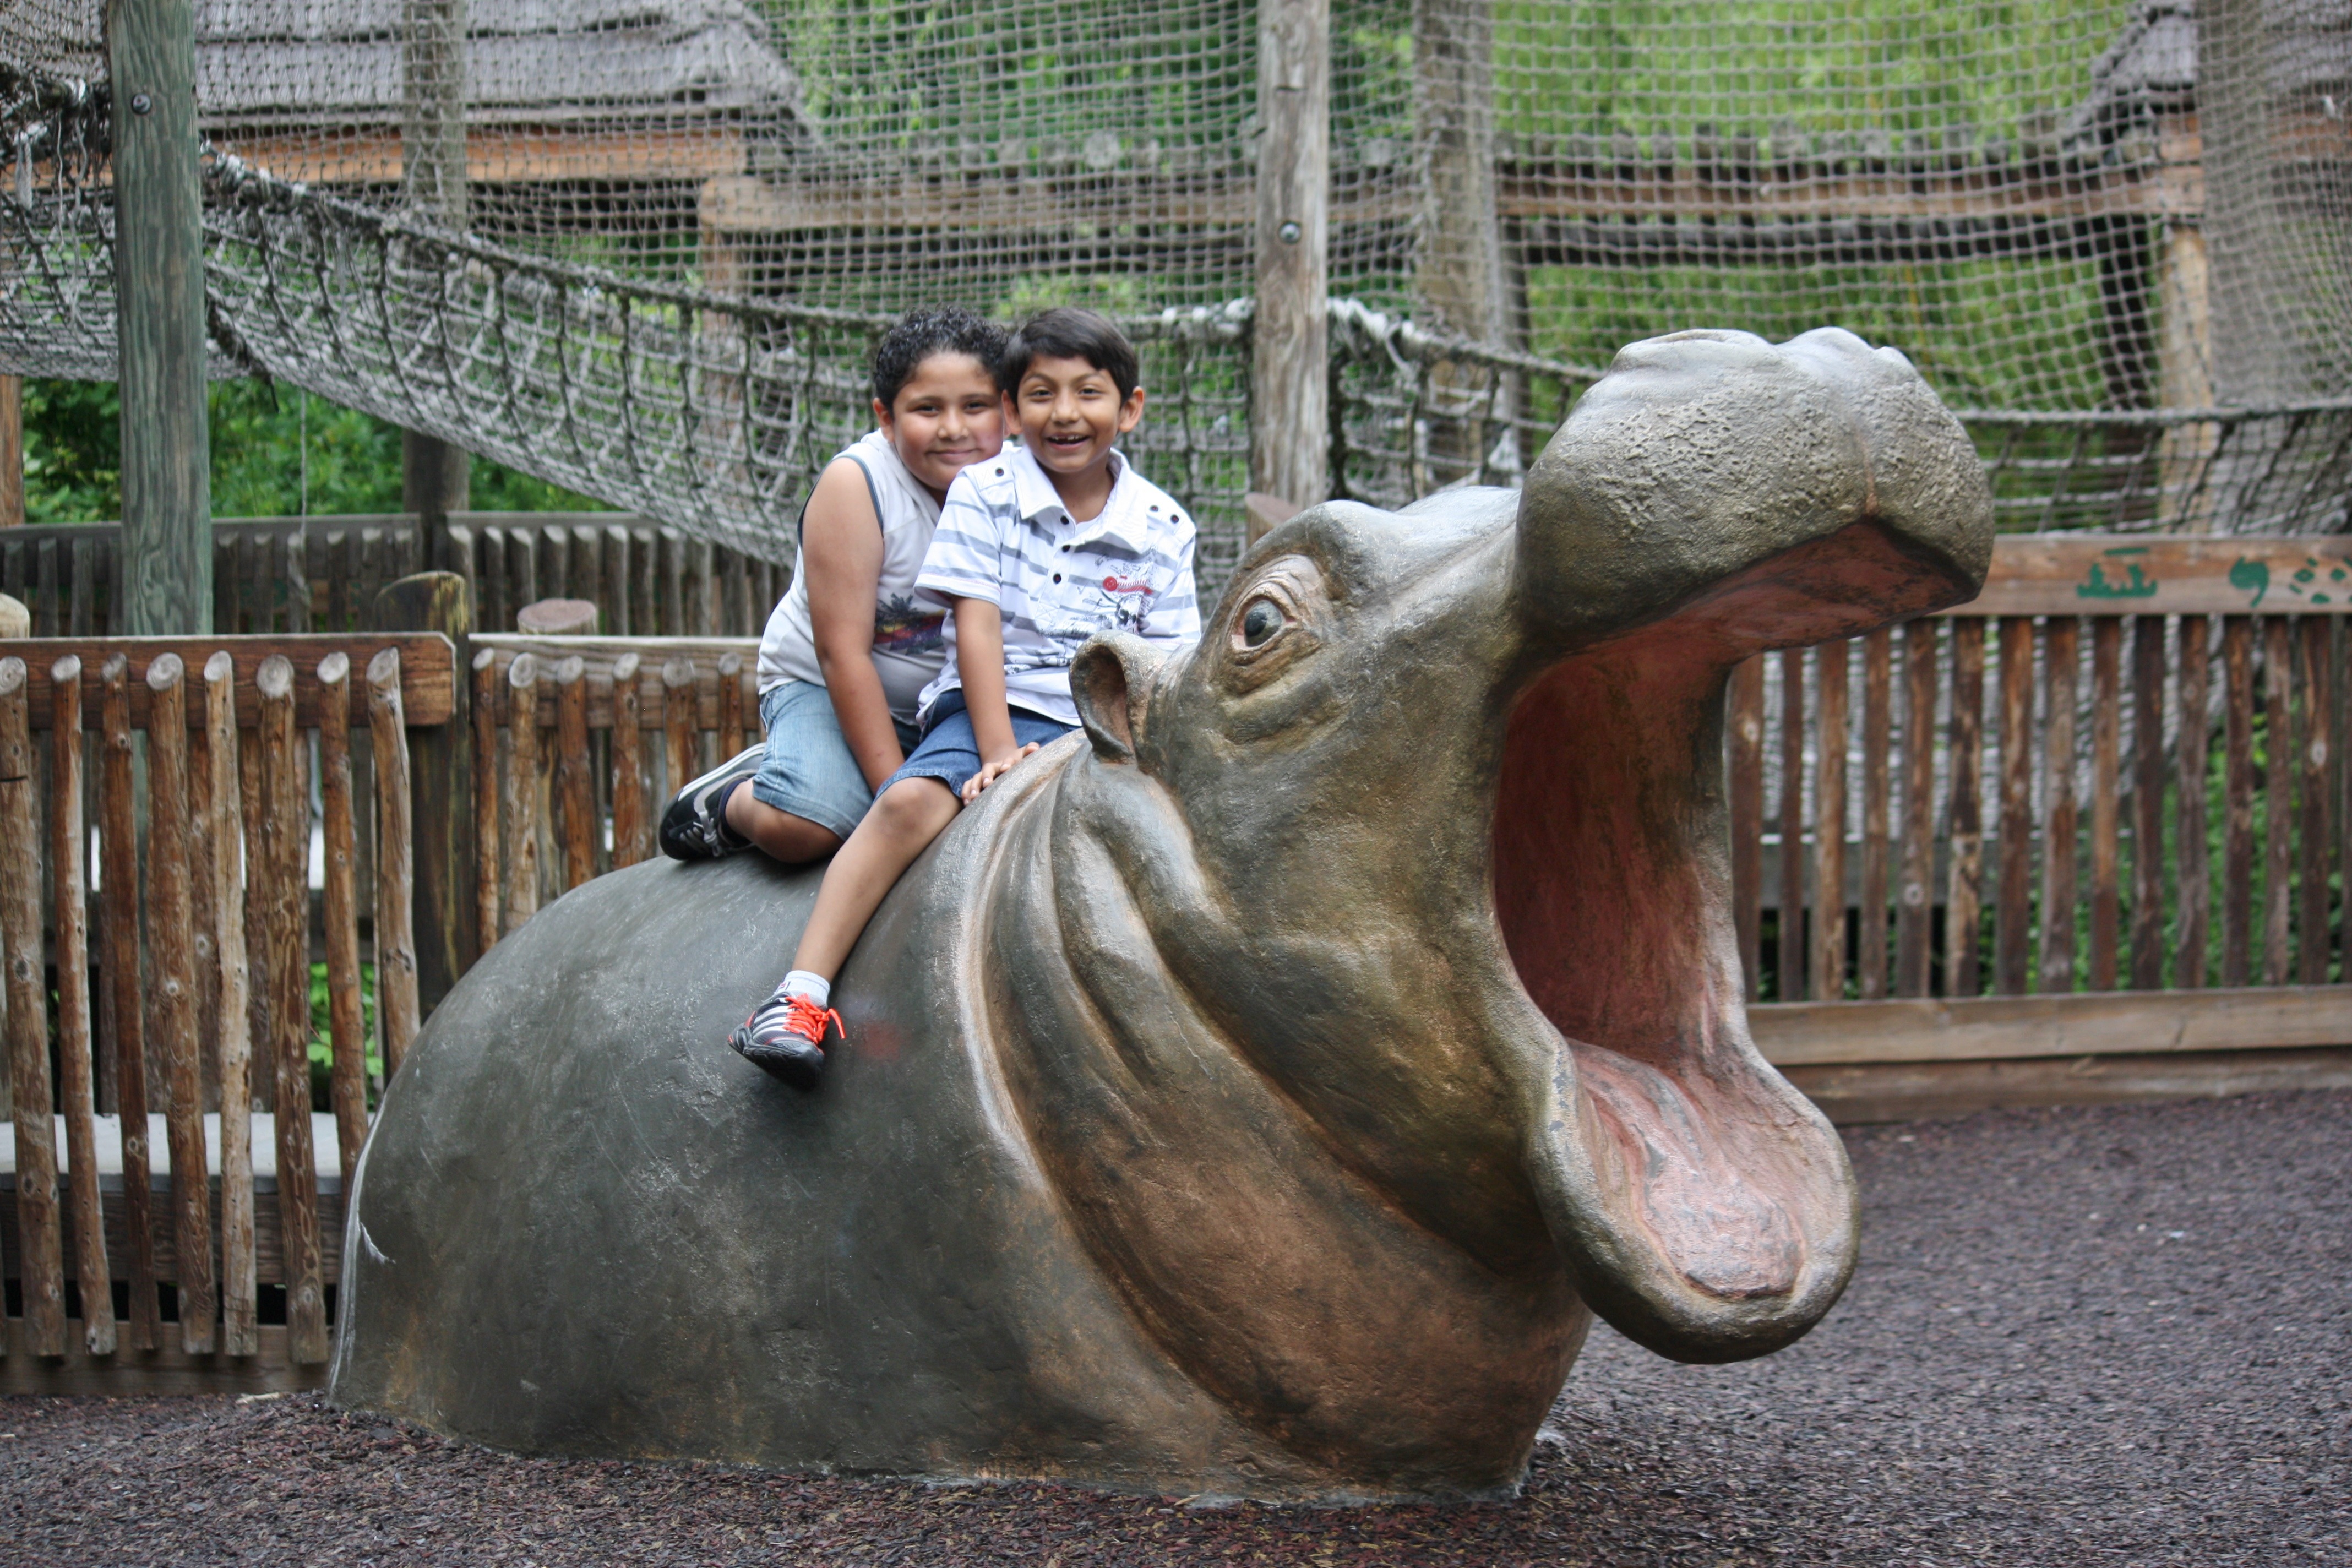
animal, zoo, horse, mammal, stallion, sculpture, kids, children, funny, hippopotamus, hippo, horse like mammal